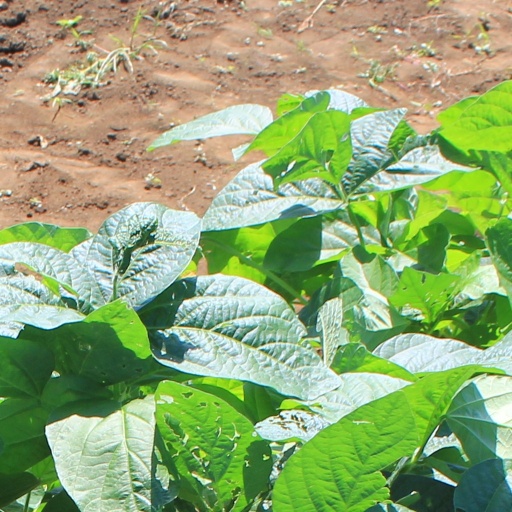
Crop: soybean